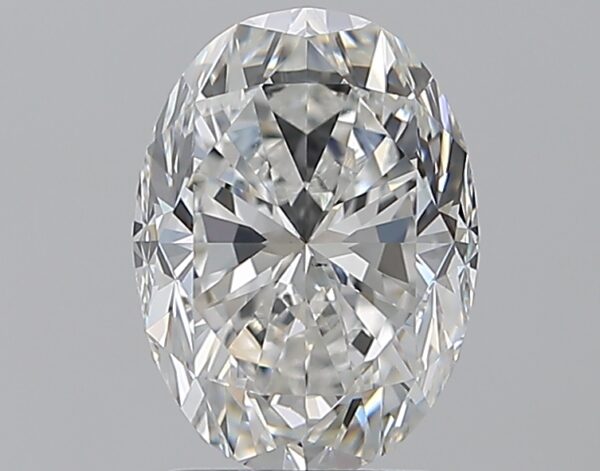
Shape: oval
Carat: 2.01
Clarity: SI1
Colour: F
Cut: GD
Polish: EX
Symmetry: VG
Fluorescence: N
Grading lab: GIA
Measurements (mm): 9.15 x 6.75 x 4.62